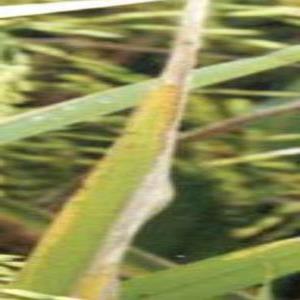
Disease: Bacterialblight